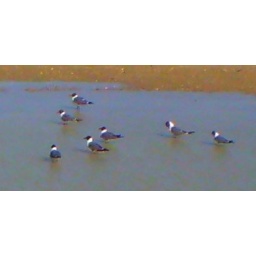
birds in blue water